A Crazy Day

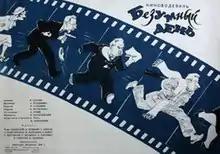

The manager wants the creche to open on time and he is ready to do everything possible for this. But the trouble is: the bureaucrat does not want to put the resolution necessary for this on the last working day. To achieve his goal, the manager will pretend to be another person.